Change ringing

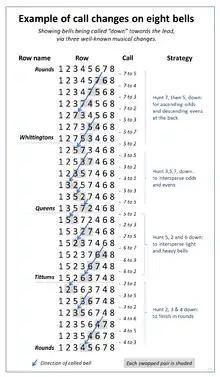
Call changes on eight bells, with the musical rows Whittingtons, Queens and Tittums. This is not a call change 'peal', but an example of calling changes for a short period for musical effect.

The bells in a tower reside in the "bell chamber" or "belfry" usually with louvred windows to enable the sound to escape.